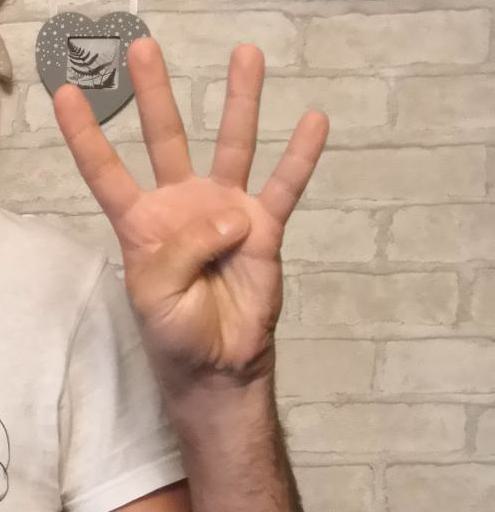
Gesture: four